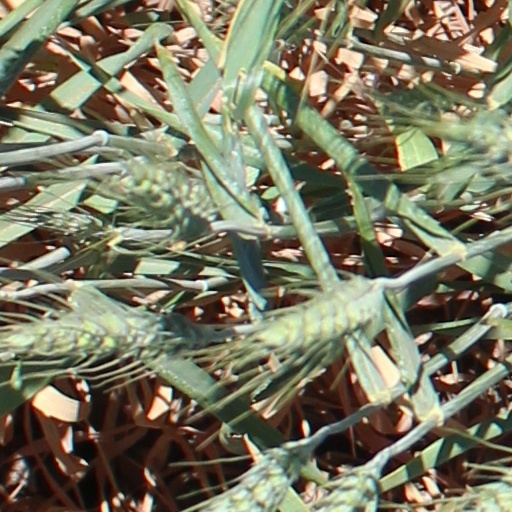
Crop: wheat